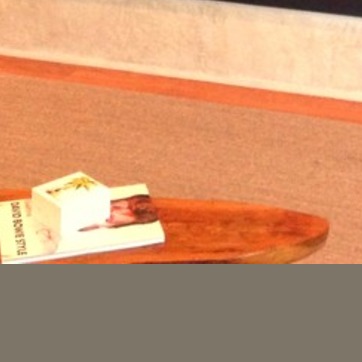
Material: carpet